Nicolás Ayr

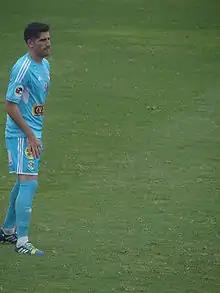
Nicolás Ayr in 2013

Nicolás Ayr (born October 11, 1982) is an Argentine footballer who played for clubs in Mexico, Paraguay, Colombia and Peru as well as in his native Argentina.